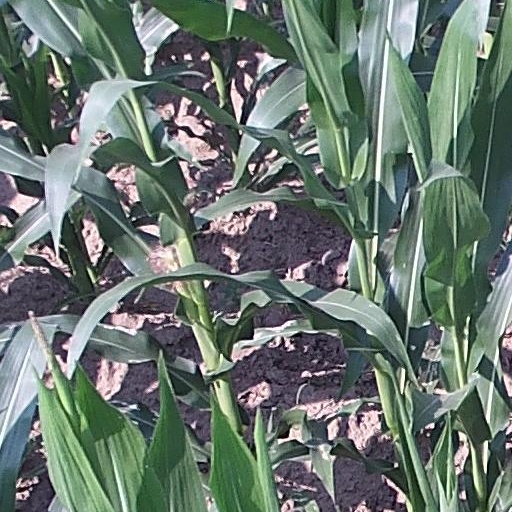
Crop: maize; corn